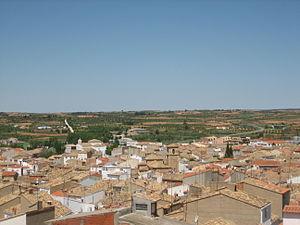
Minglanilla est une commune d’Espagne, dans la province de Cuenca, communauté autonome de Castille-La Manche.